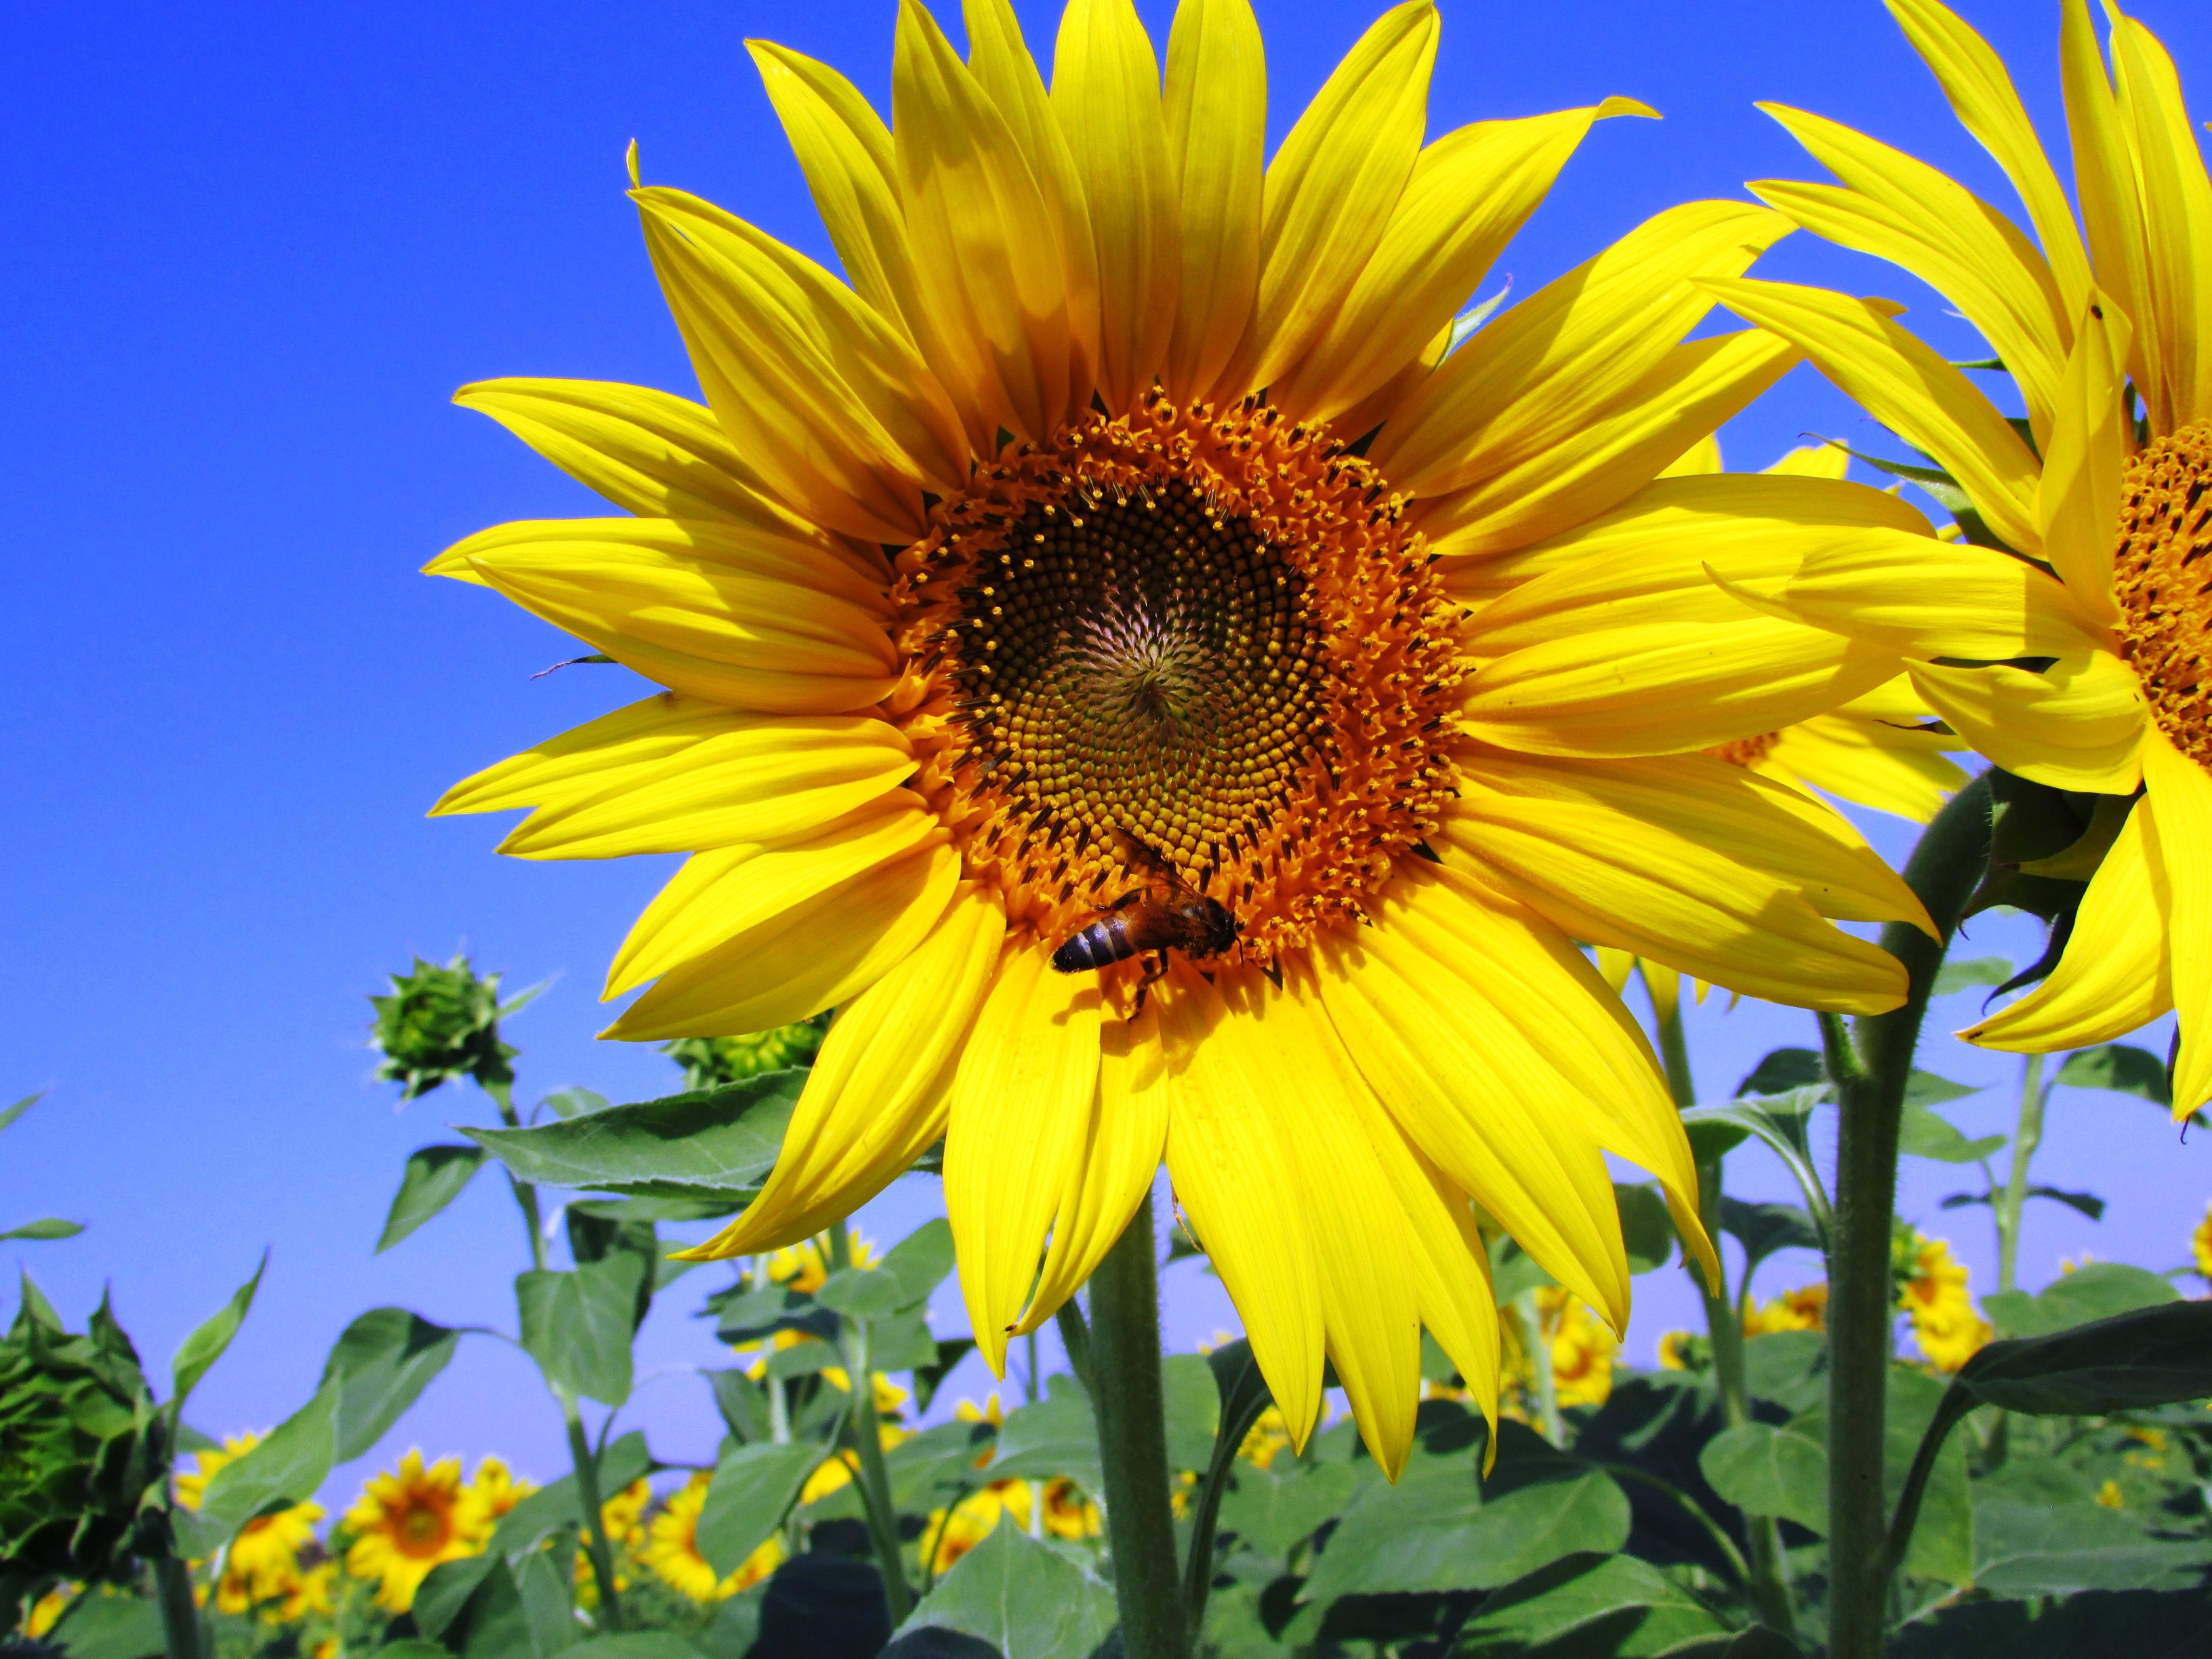
growth, plant, field, flower, petal, bloom, summer, botany, blooming, yellow, garden, flora, sunflower, sunflowers, gardening, petals, seasonal, horticulture, vibrant, vegetarian food, macro photography, flowering plant, daisy family, asterales, sunflower seed, annual plant, land plant